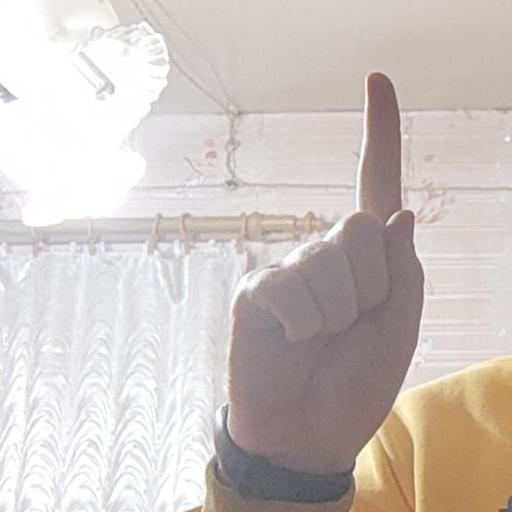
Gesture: one